Dodge Dart

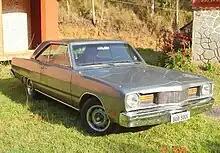
1980 Dodge Dart (Brazil)

Changes for 1972 included a revised grille without the central divider of the 1970 and 1971 items, new surface-mounted sidemarker lights rather than the previous flush-mount units, the instrument cluster was now shared with the Valiant and featured a large, rectangular speedometer and several, small, round gauges; the AM/FM-radio option returned. The Demon had new fender-mounted metal "Demon" badges without the small devil character on the 1971 decals. The "Demon" decal on the rear of the car was replaced by "Dodge" and "Dart" emblems on the lower right edge of the deck lid. Some Demons with the side and rear panel tape stripes retained the tape devil character. A new, optional, single, hood scoop replaced 1971's dual scoops, and was coupled with a hood-paint blackout that had been standard on the 1971 high-trim/high-value Demon Sizzler model. Cars equipped with the optional rally wheels now came with newly restyled center caps, finished in a light-argent (silver) paint. Demon production was substantially less than the Duster's; this is reflected in higher collector car values for the Demon, especially V8 models.